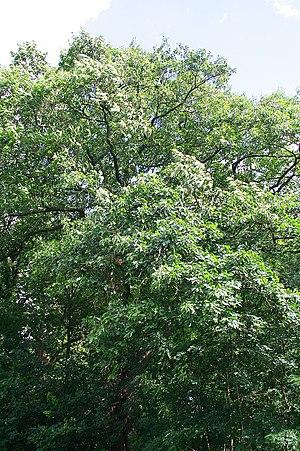
Chêne des teinturiers (Quercus velutina - Synonym: Qu. tinctoria W.Bartram). Circonférence en cm mesurée à 1m50 du sol: 487 cm (2007) Hauteur: 36 m (2005) Position exacte